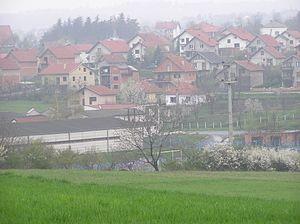
Vue générale de fr:Sopot (Serbie)
Sopot est une ville et une municipalité de Serbie situées sur le territoire de la Ville de Belgrade. Sopot fait partie des 7 municipalités périurbaines du district. Au recensement de 2011, la ville comptait 1 887 habitants et la municipalité dont elle est le centre 20 199.